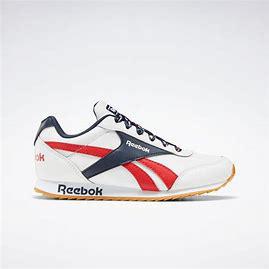
Brand: Reebok
Model: Royal Classic Jogger 2